Thomas P. Arnold House

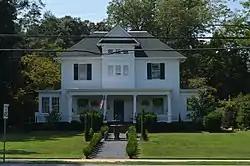
Thomas P. Arnold House (2014)

The Thomas P. Arnold House is a historic house in Palmetto, Georgia, United States. Built in 1906, the property was listed on the National Register of Historic Places in 1984.